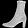
Label: Ankle boot